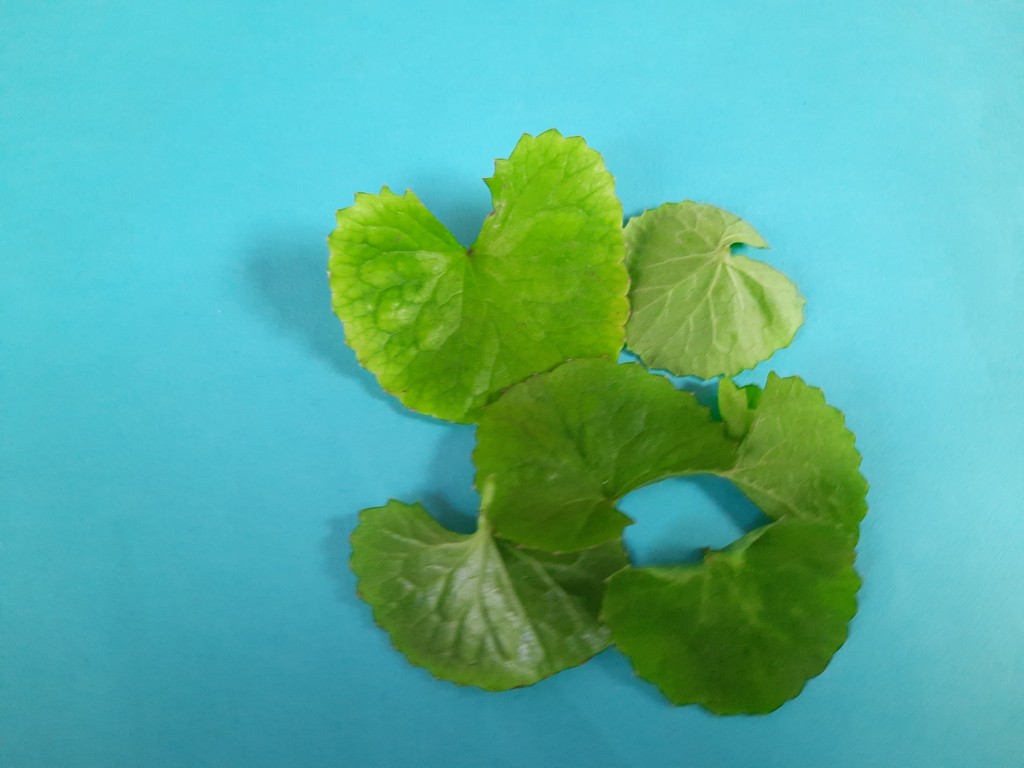
Label: Healthy